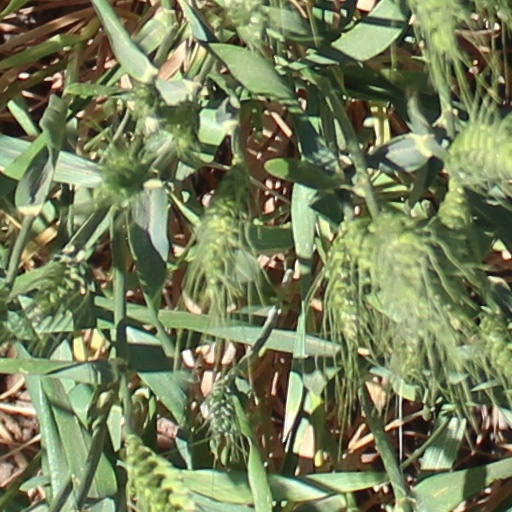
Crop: wheat